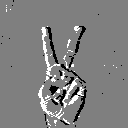
ASL letter: v